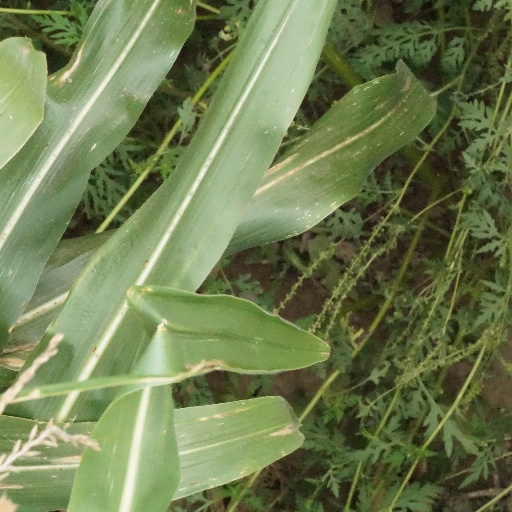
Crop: maize; corn